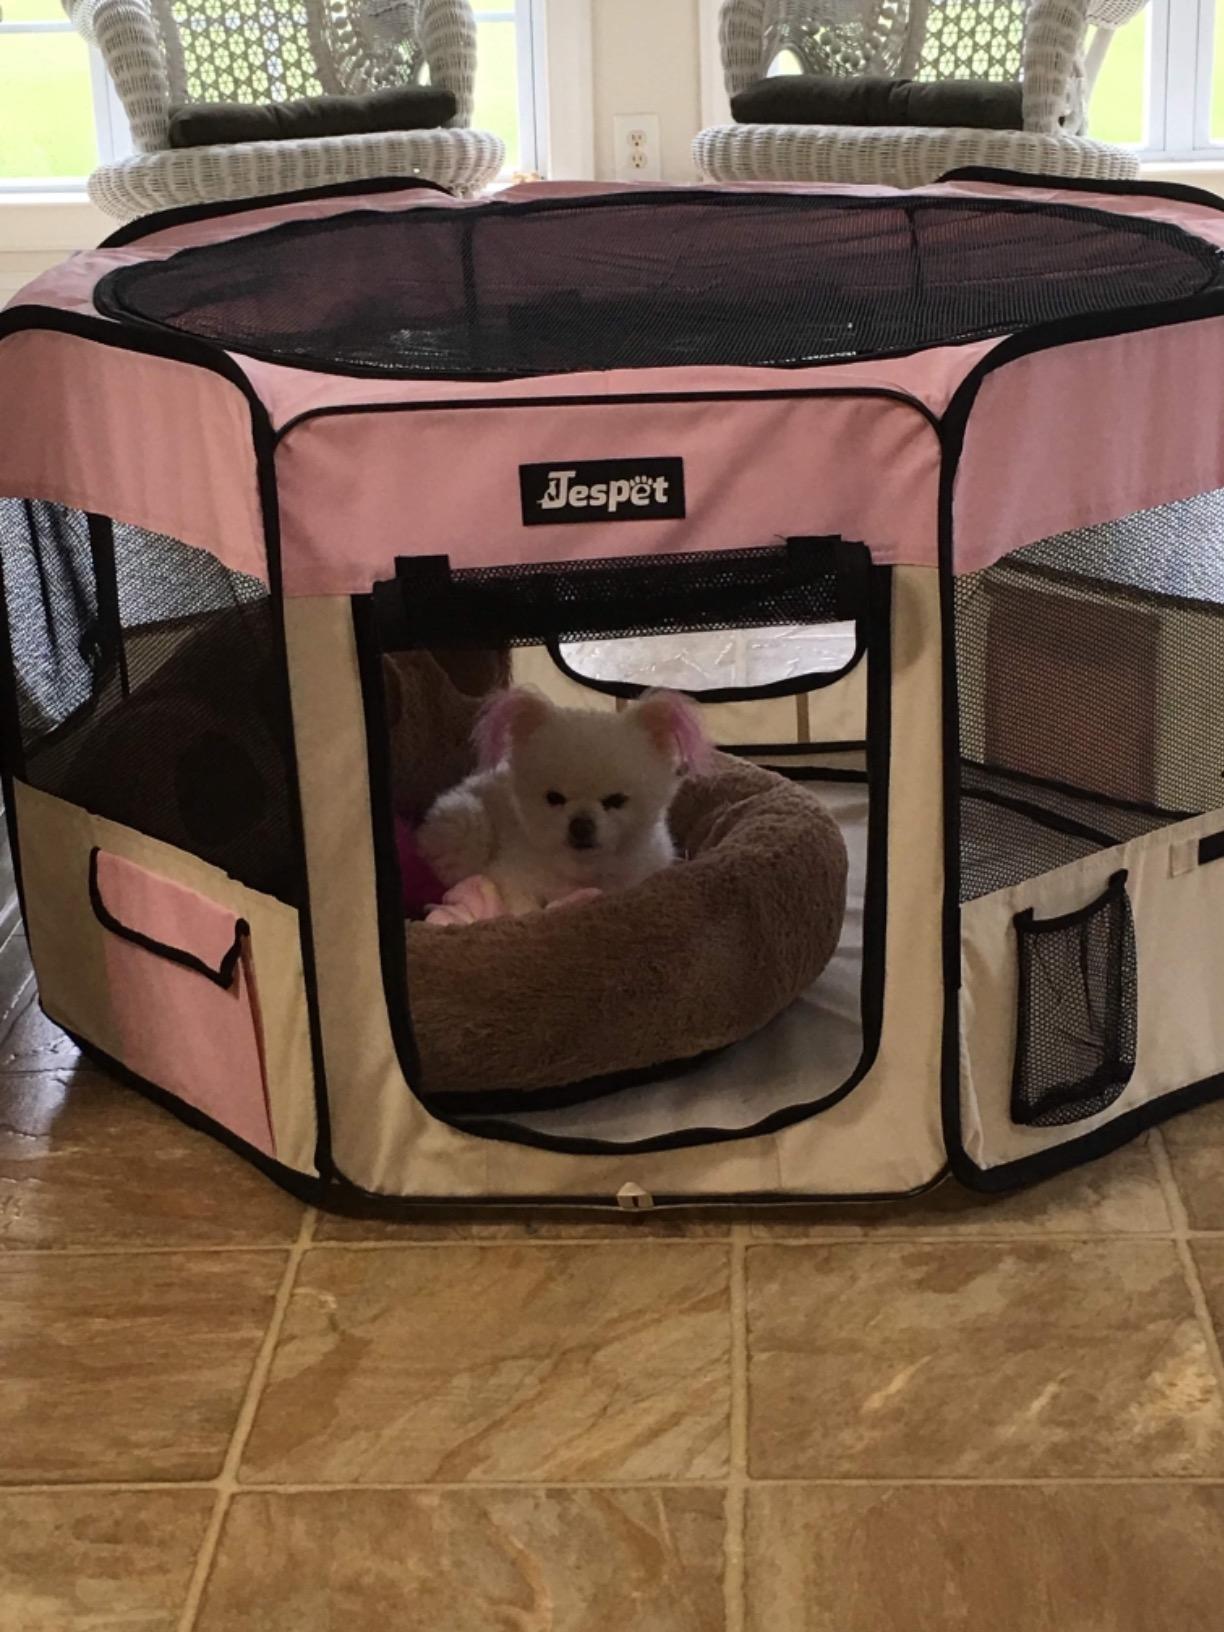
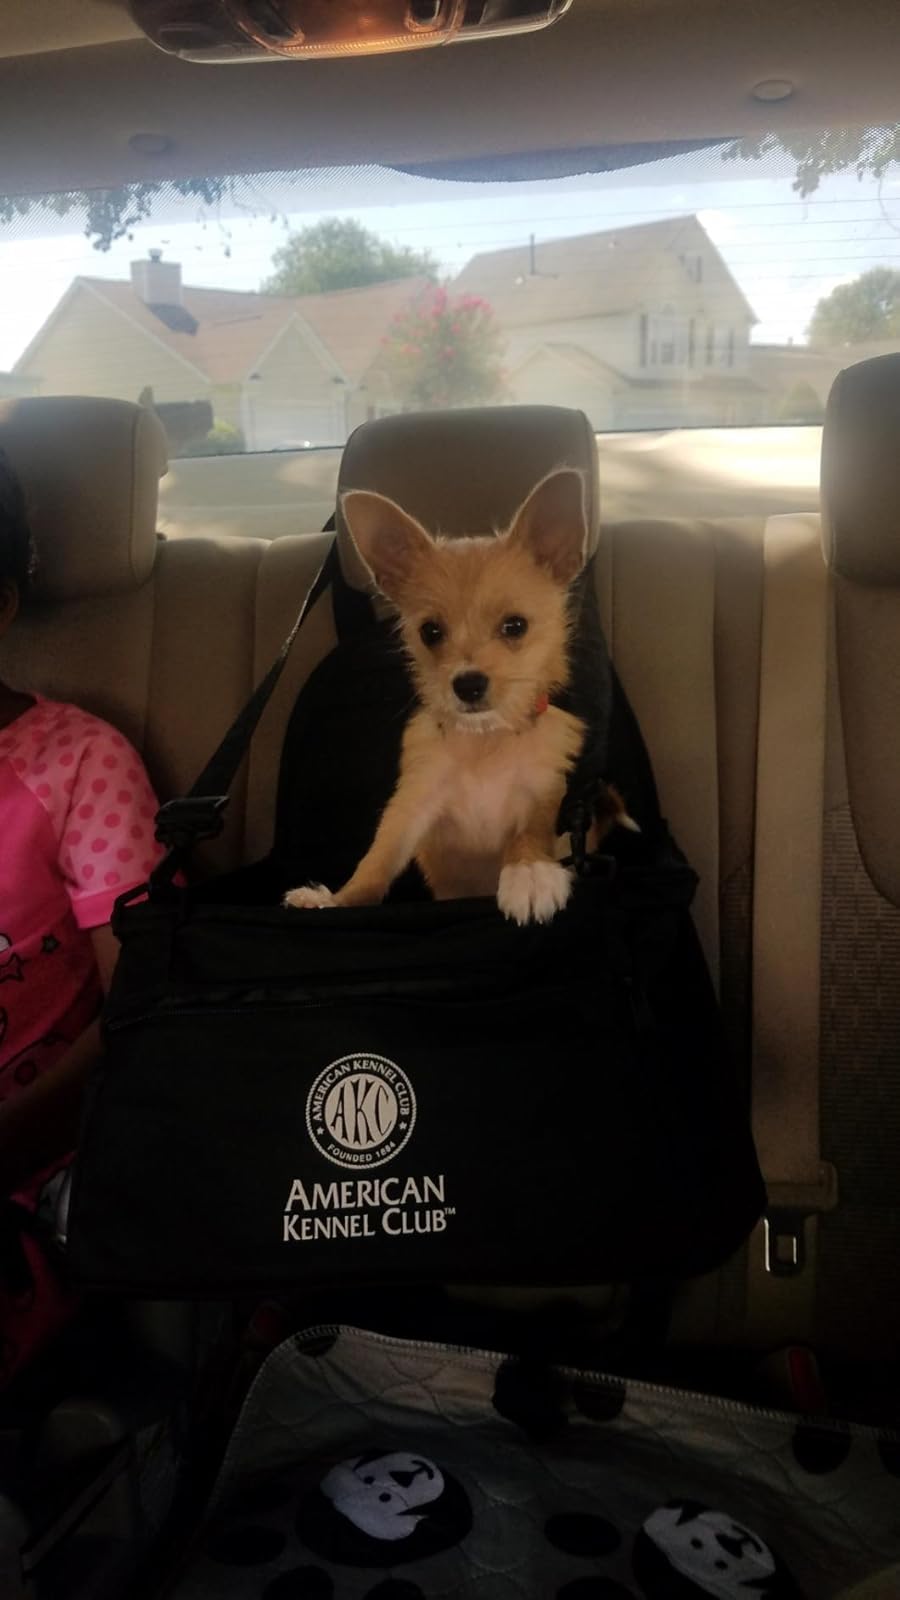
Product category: items_kennel
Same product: no